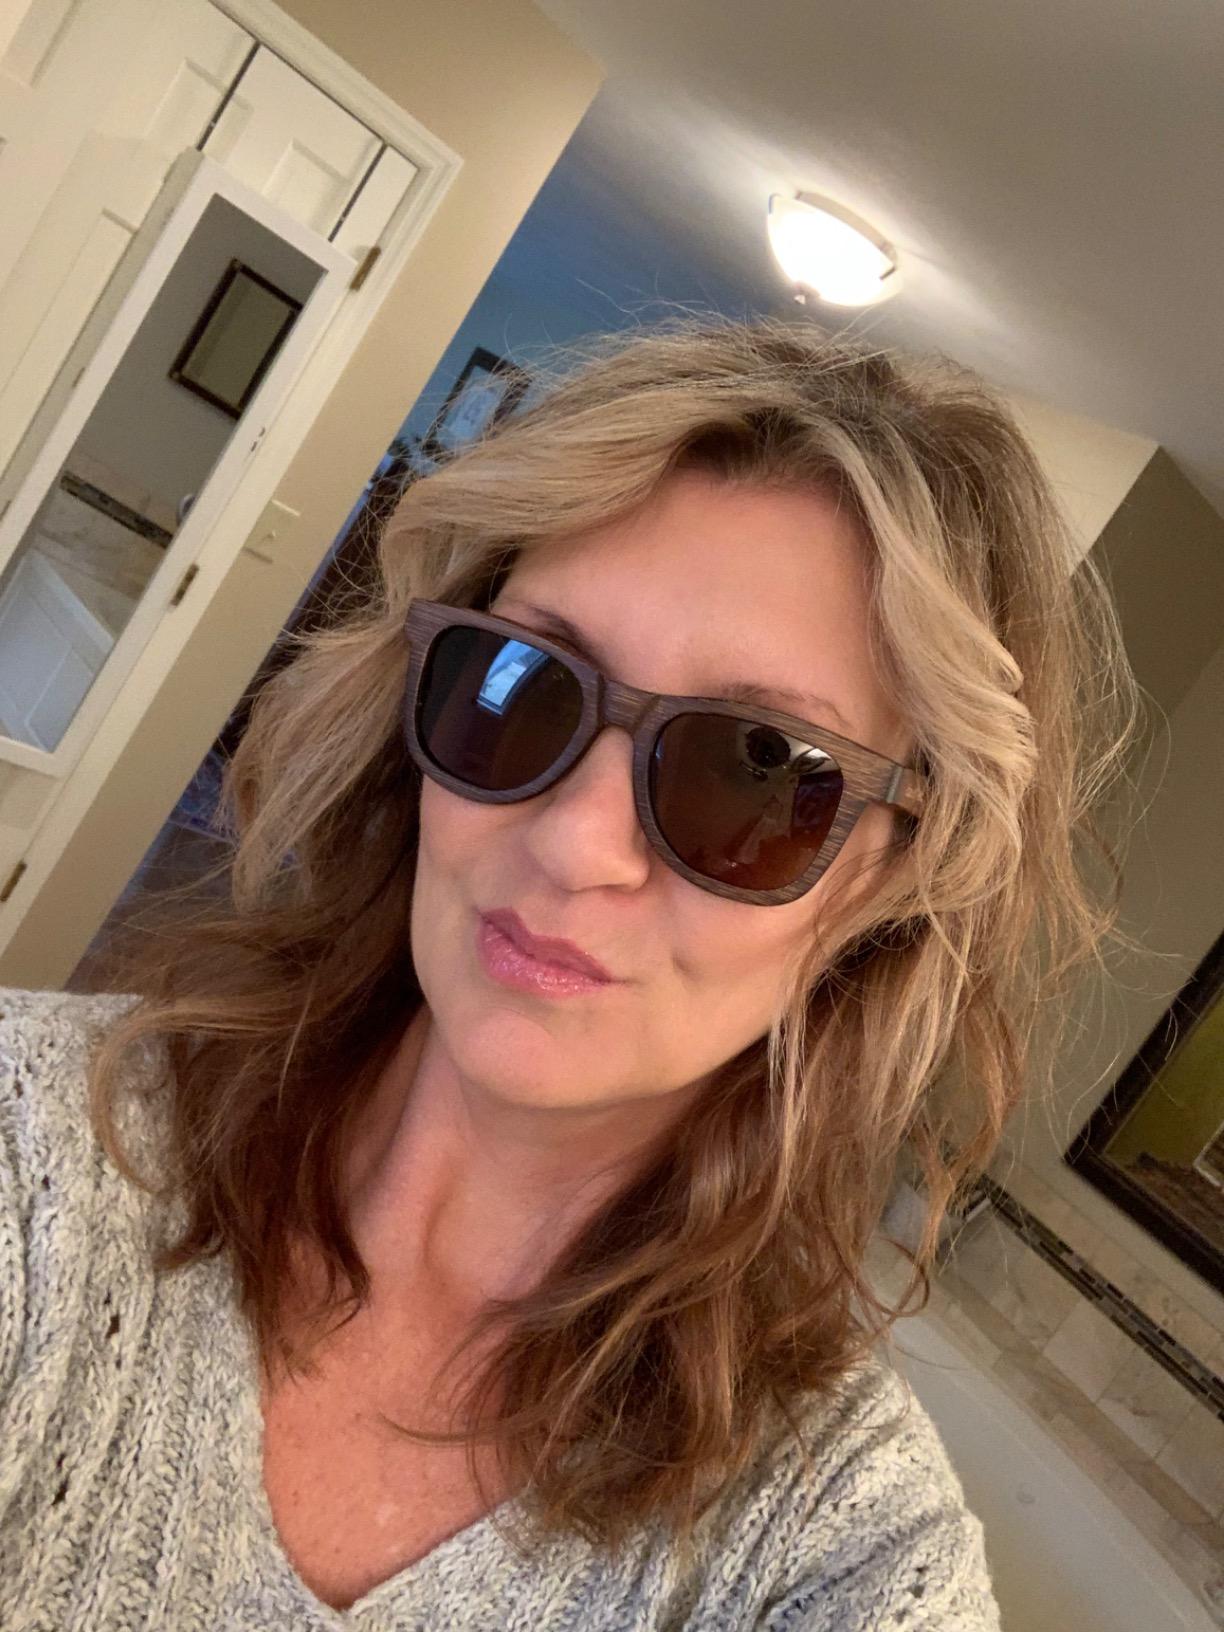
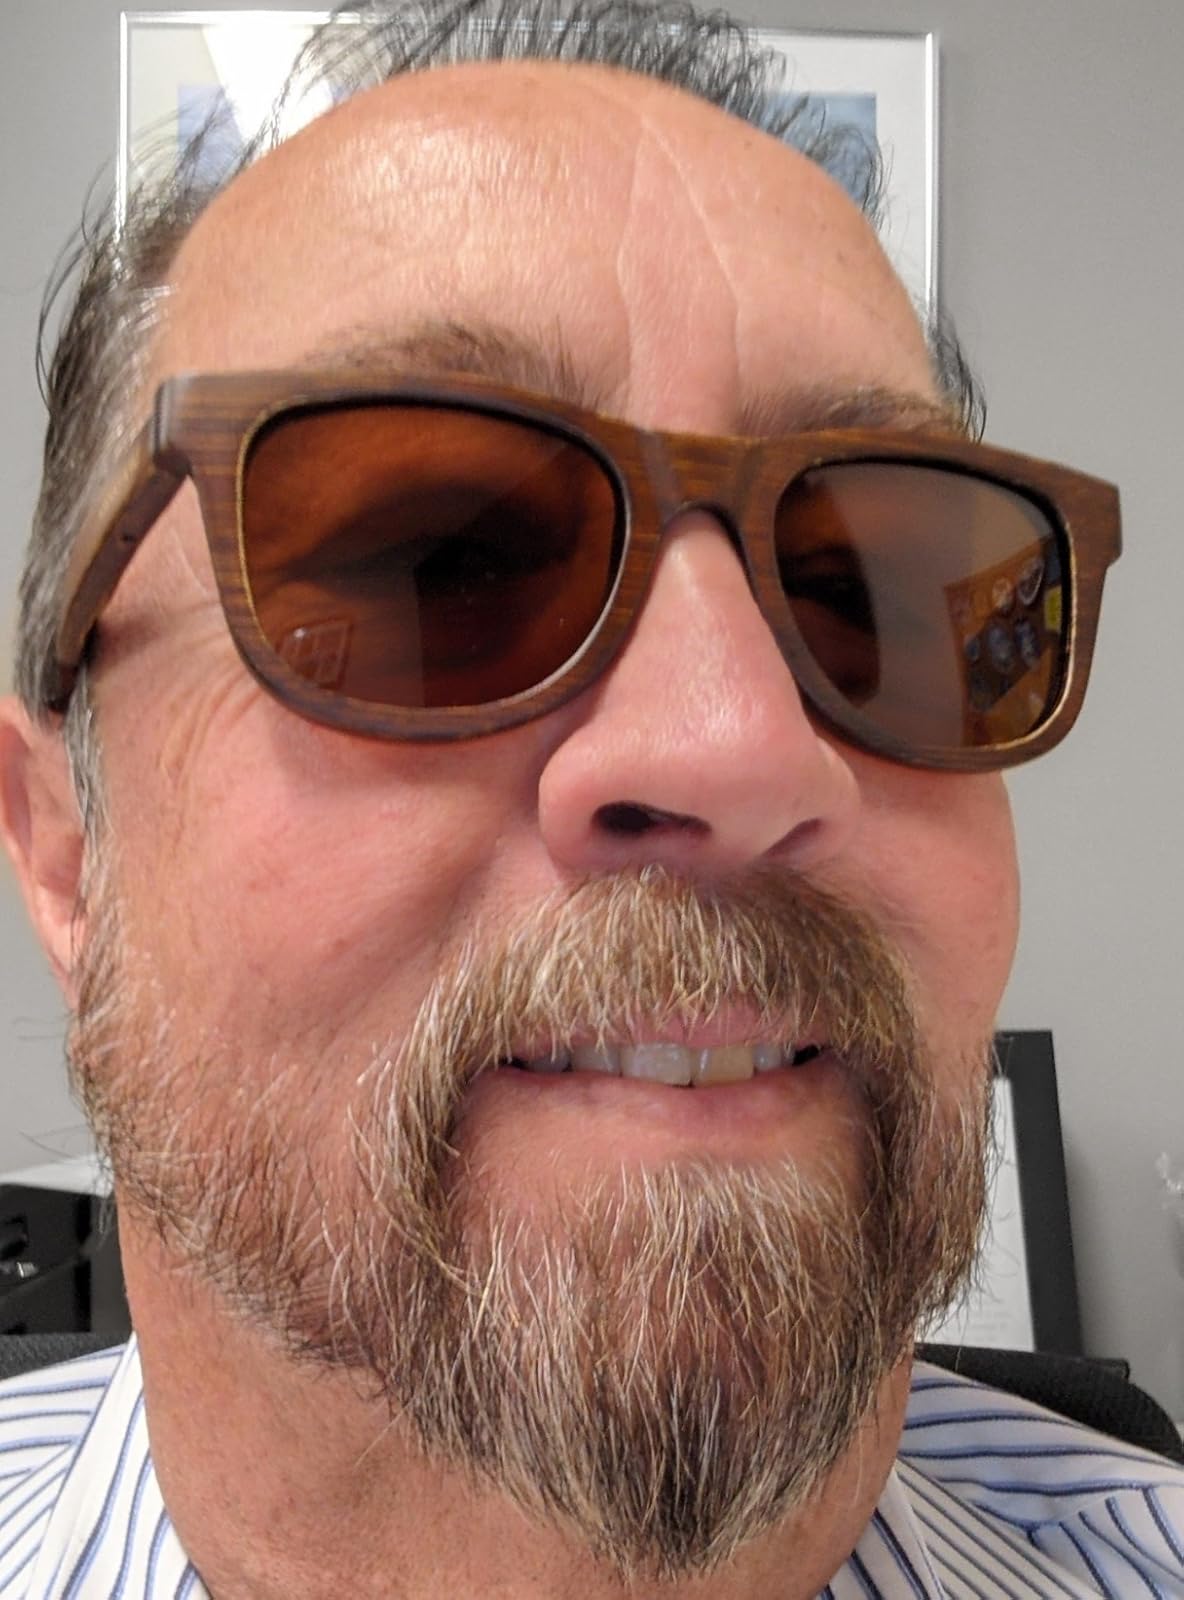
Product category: accessories_sunglasses
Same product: yes